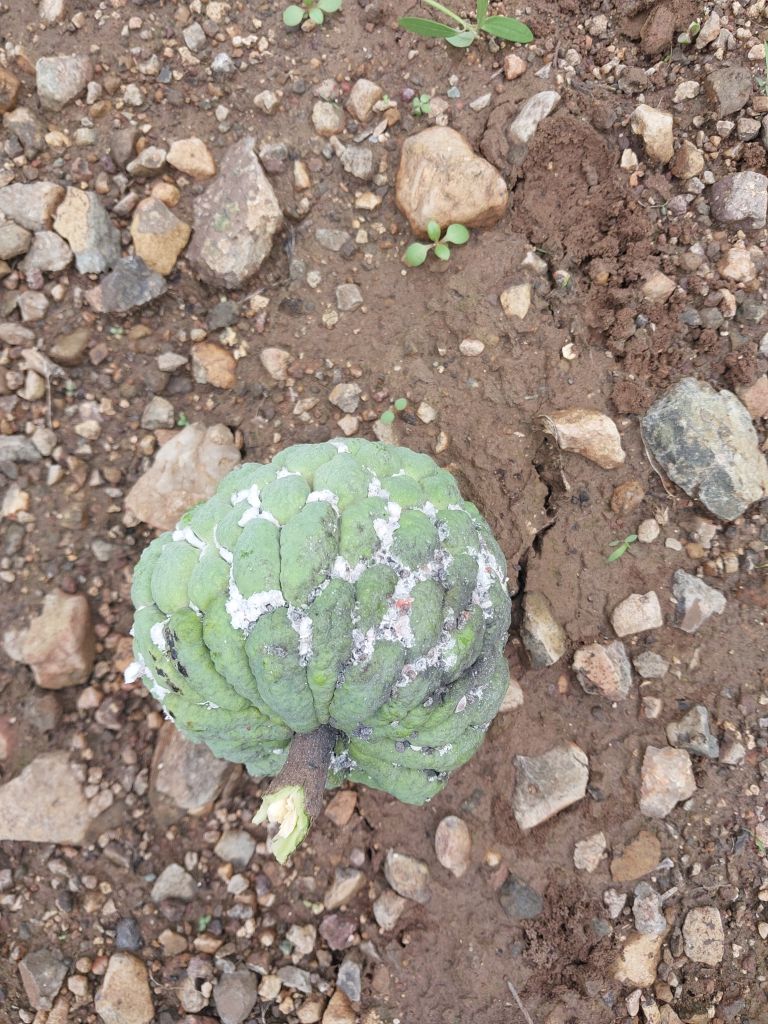
Disease label: Mealy Bug